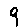
Label: 9